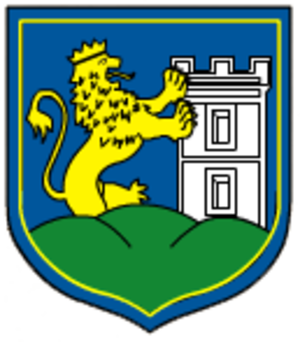
Břeclav est une ville de la région de Moravie-du-Sud, en République tchèque, et le chef-lieu du district de Břeclav. Sa population s'élevait à 24 925 habitants en 2020.